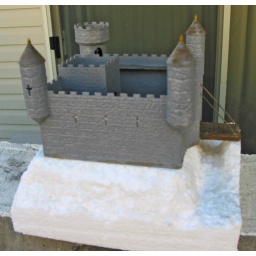
small castle in progress - styrofoam base